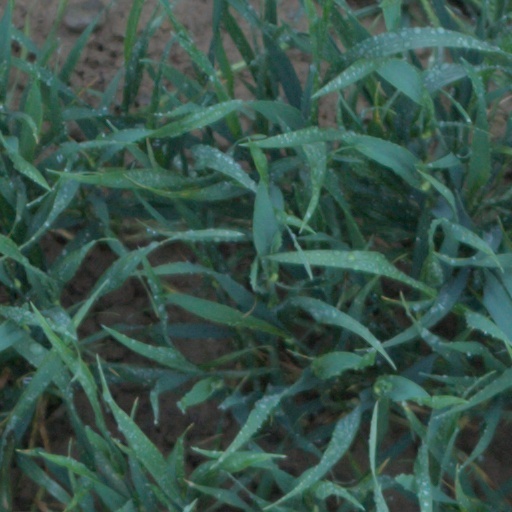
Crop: wheat